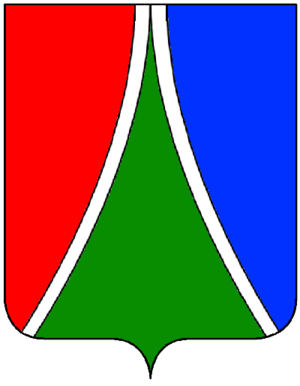
Fortezza est une commune italienne d'environ 1 000 habitants située dans la province autonome de Bolzano dans la région du Trentin-Haut-Adige dans le nord-est de l'Italie.